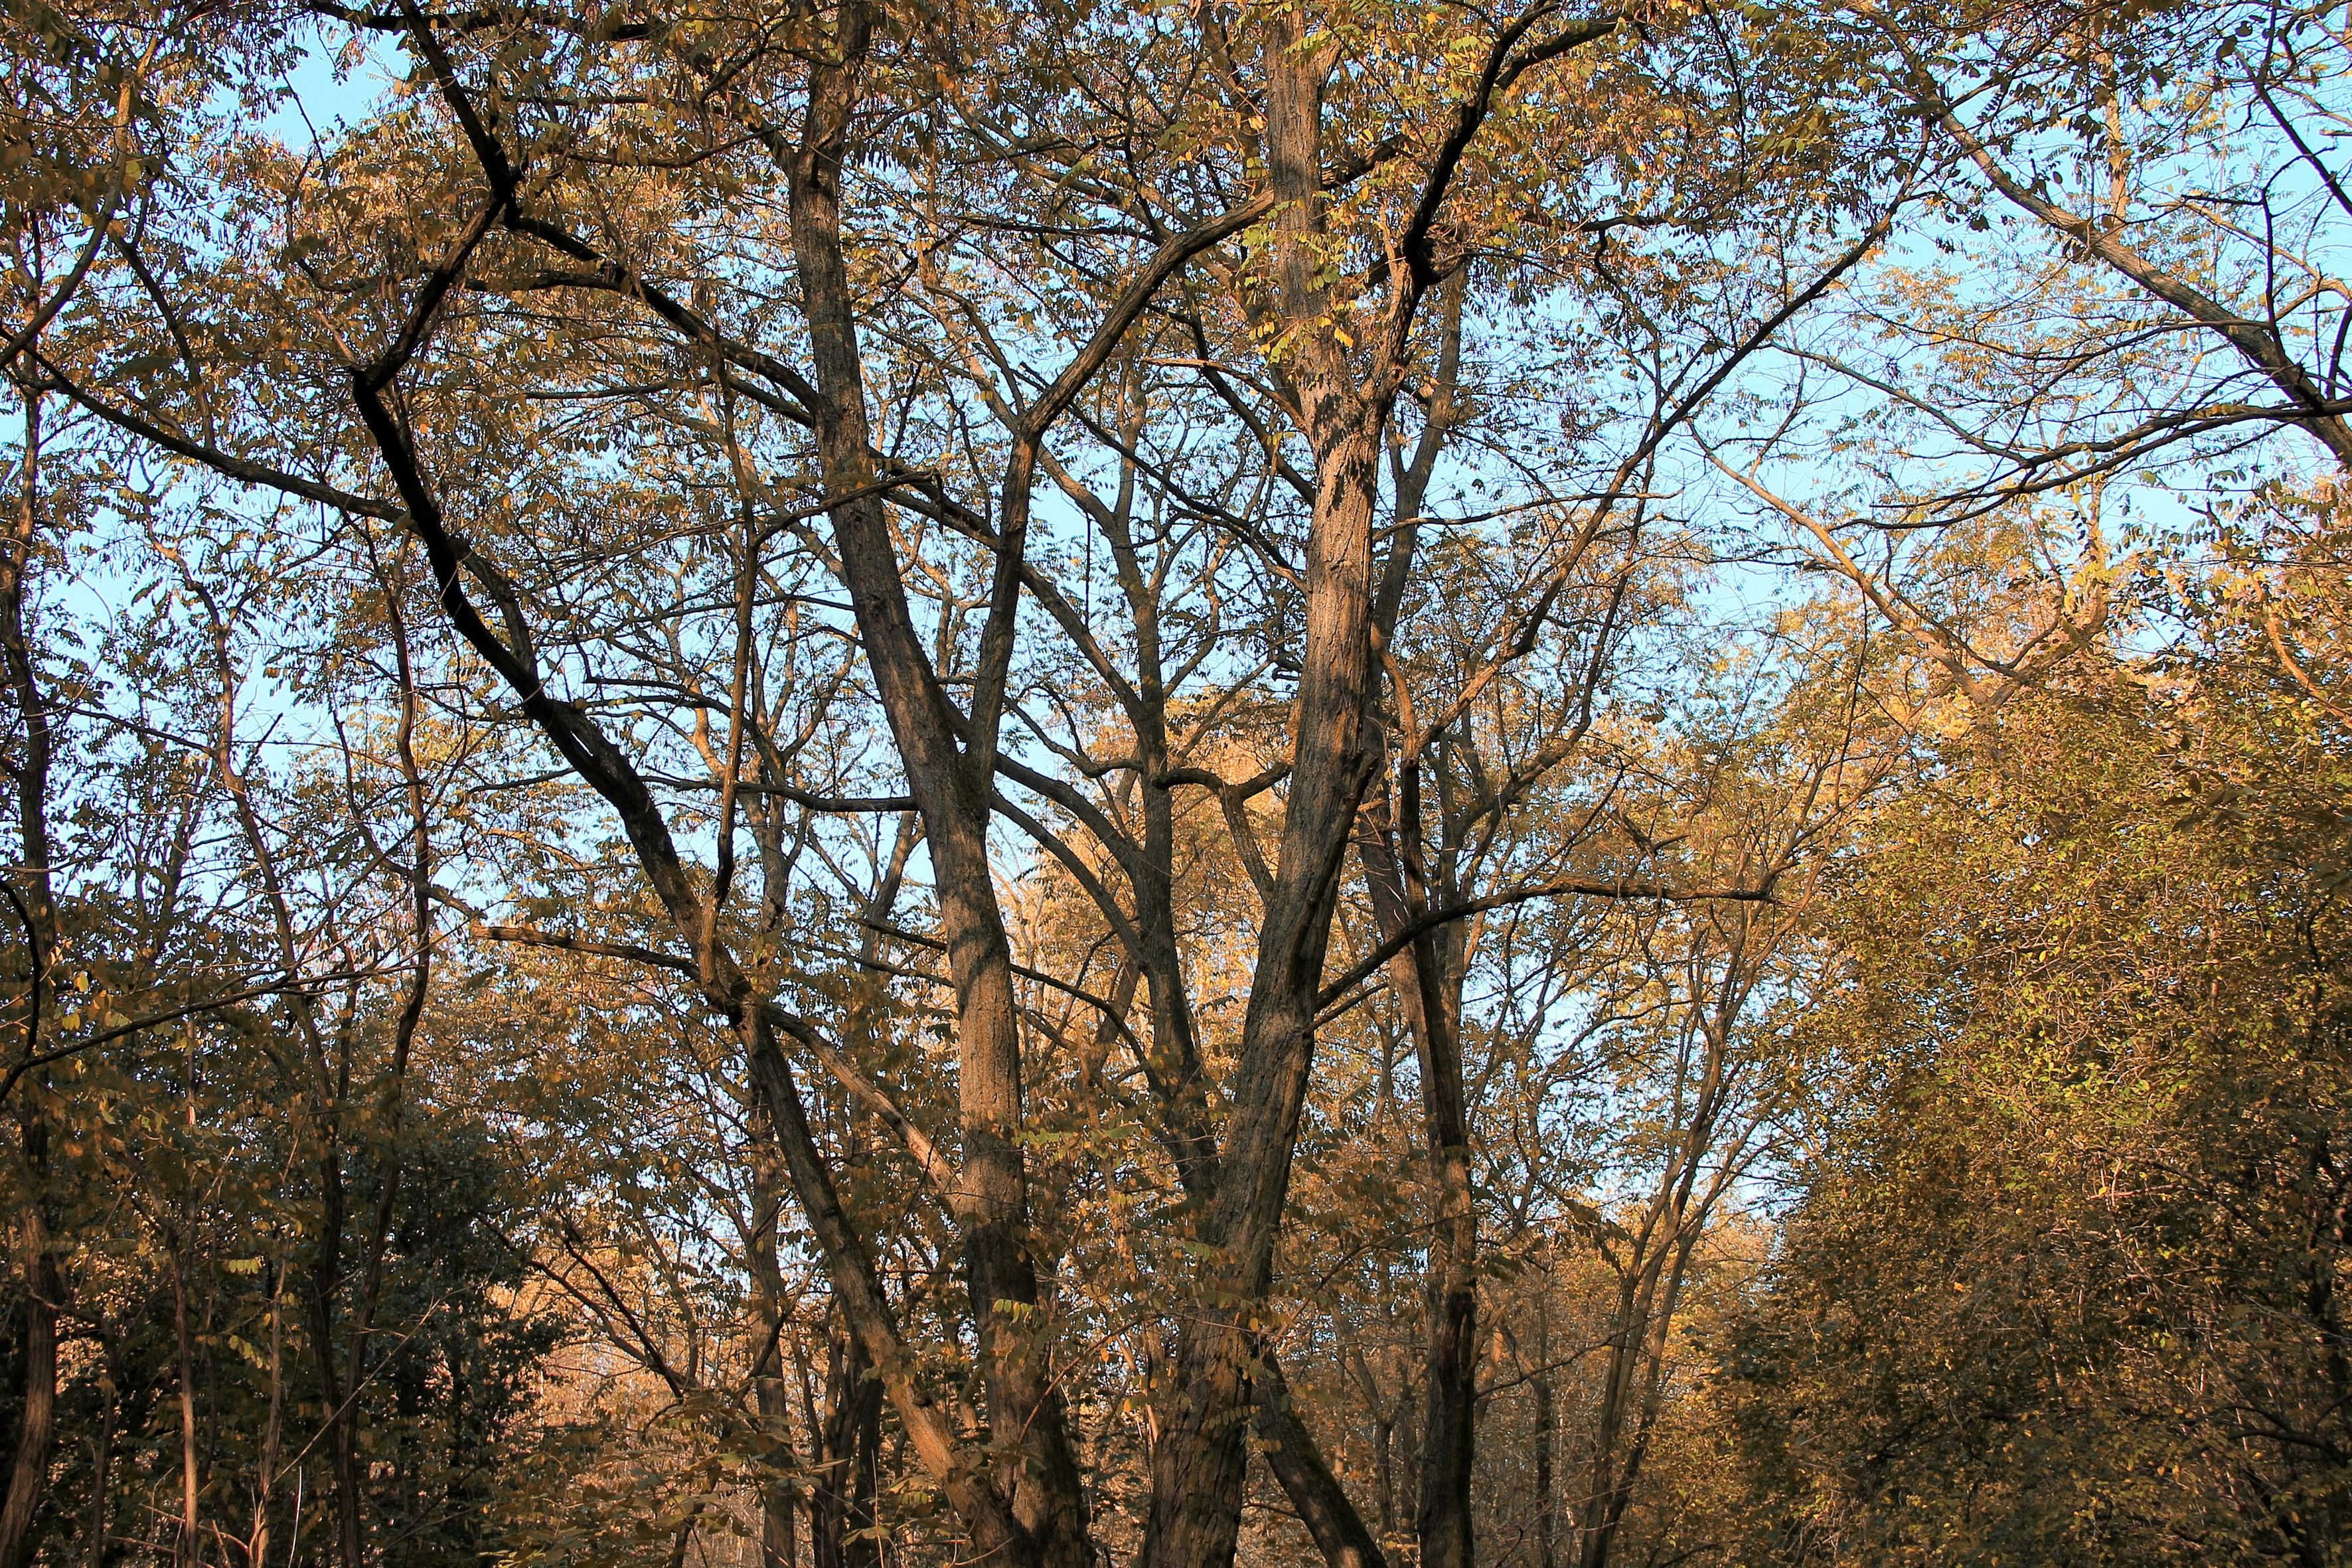
landscape, tree, forest, branch, plant, sunlight, leaf, flower, autumn, season, trees, deciduous, woodland, fall color, autumn forest, atmospheric phenomenon, woody plant